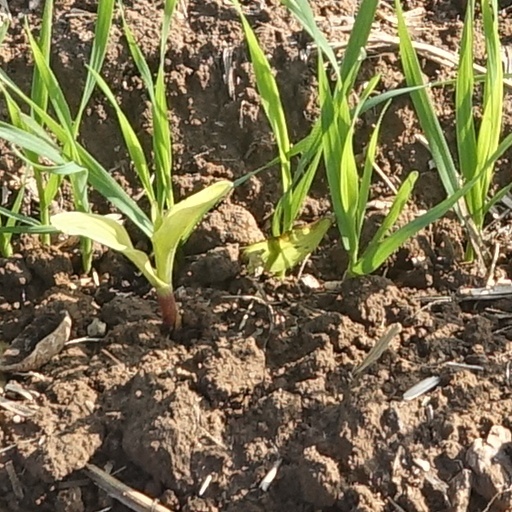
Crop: wheat